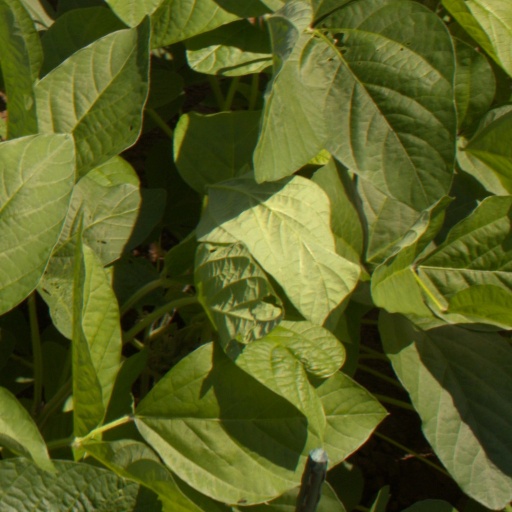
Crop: soybean